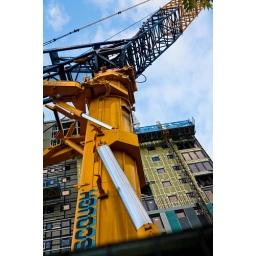
This magnificent yellow beast currently dwells near anderston station.